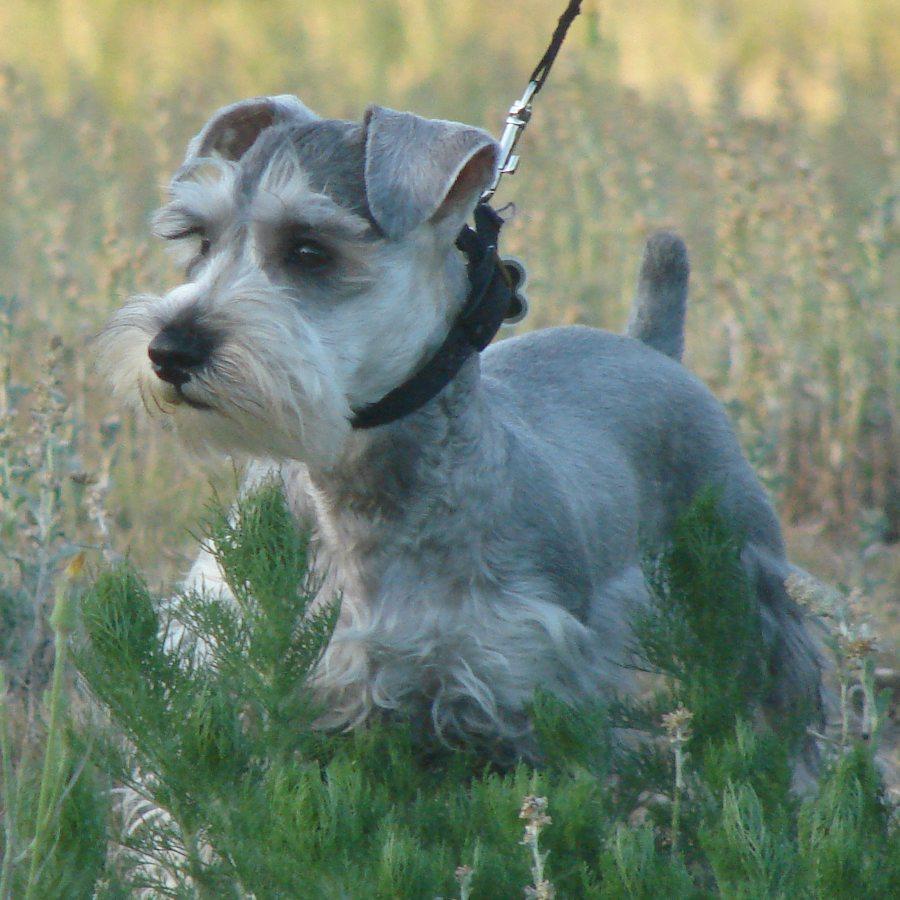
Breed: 2342-n000102-miniature_schnauzer